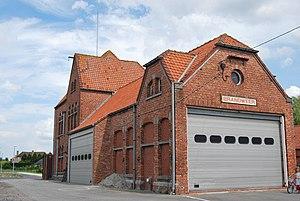
La zone de secours Westhoek, en néerlandais Hulpverleningszone Westhoek, est l'une des 34 zones de secours de Belgique et l'une des quatre zones de la province de Flandre-Occidentale.
Les sapeurs-pompiers de Belgique, sont l'une des trois branches de la sécurité civile belge. Ils assurent les missions d'urgence en cas d'incendie, d'accident, de catastrophe etc., mais aussi les missions d'aide médicale urgente.
En Belgique et en France, les gares de la reconstruction sont un ensemble de gares construites au lendemain de la Première Guerre mondiale pour remplacer des bâtiments détruits ou gravement endommagés lors du conflit. Un certain nombre de ces gares possédaient un plan ou des éléments communs entre-elles qui ont été utilisés uniquement pour ces gares ; elles sont désignées bâtiment type « Reconstruction ».
La province de Flandre-Occidentale est une province de Belgique située en Région flamande. Elle est la province la plus occidentale de la Belgique et est placée sous la tutelle de la région flamande.